Vladimir Yastrebchak

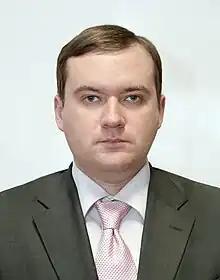
Official portrait in 2012

Vladimir Valerevich Yastrebchak (9 October 1979 – 11 May 2024) was a Moldovan Transnistrian politician who served as minister of Foreign Affairs. He succeeded the longtime minister Valeriy Anatolievich Litskai on 1 July 2008. Yastrebchak's tenure ended in January 2012 when Nina Shtanski was appointed the minister of foreign affairs.